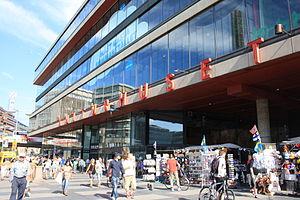
La photo de l'entrée de la maison de la culture (Kulturhuset) à Stockholm, en Suède .
Stockholm est la capitale et la plus grande ville de Suède. Elle est le siège du gouvernement et du parlement suédois ainsi que le lieu de résidence officiel du roi Charles XVI Gustave.